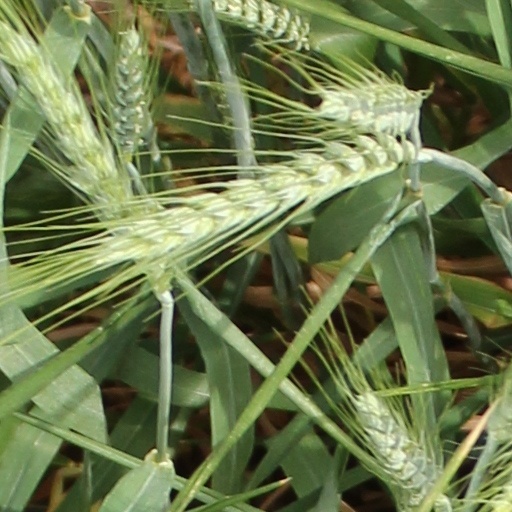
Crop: wheat